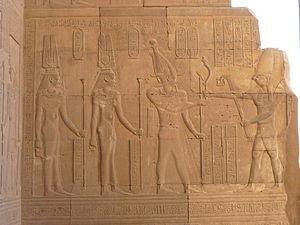
Bas relief d'Horus, de Ptolémée VIII et de ses épouses, Cléopâtre II et Cléopâtre III sur le mur ouest dans le vestibule